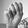
ASL letter: M